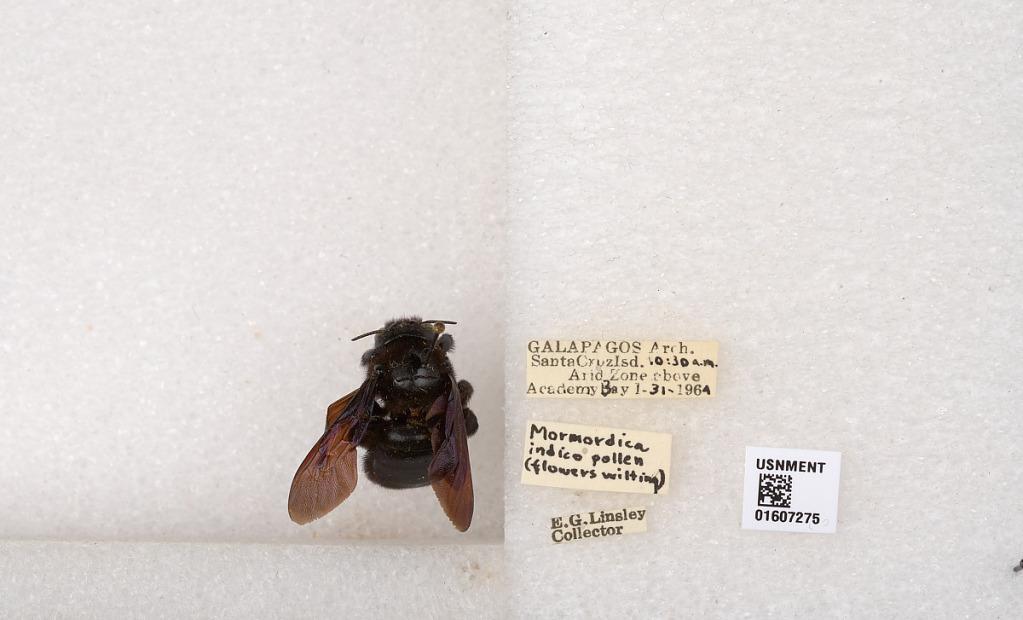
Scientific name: Xylocopa (Neoxylocopa) darwini Cockerell
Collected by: E. Linsley
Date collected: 1964-1-31
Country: Ecuador
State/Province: Galapagos
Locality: Santa Cruz Isd., Arid Zone above Academy Bay
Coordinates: -0.737449, -90.3044